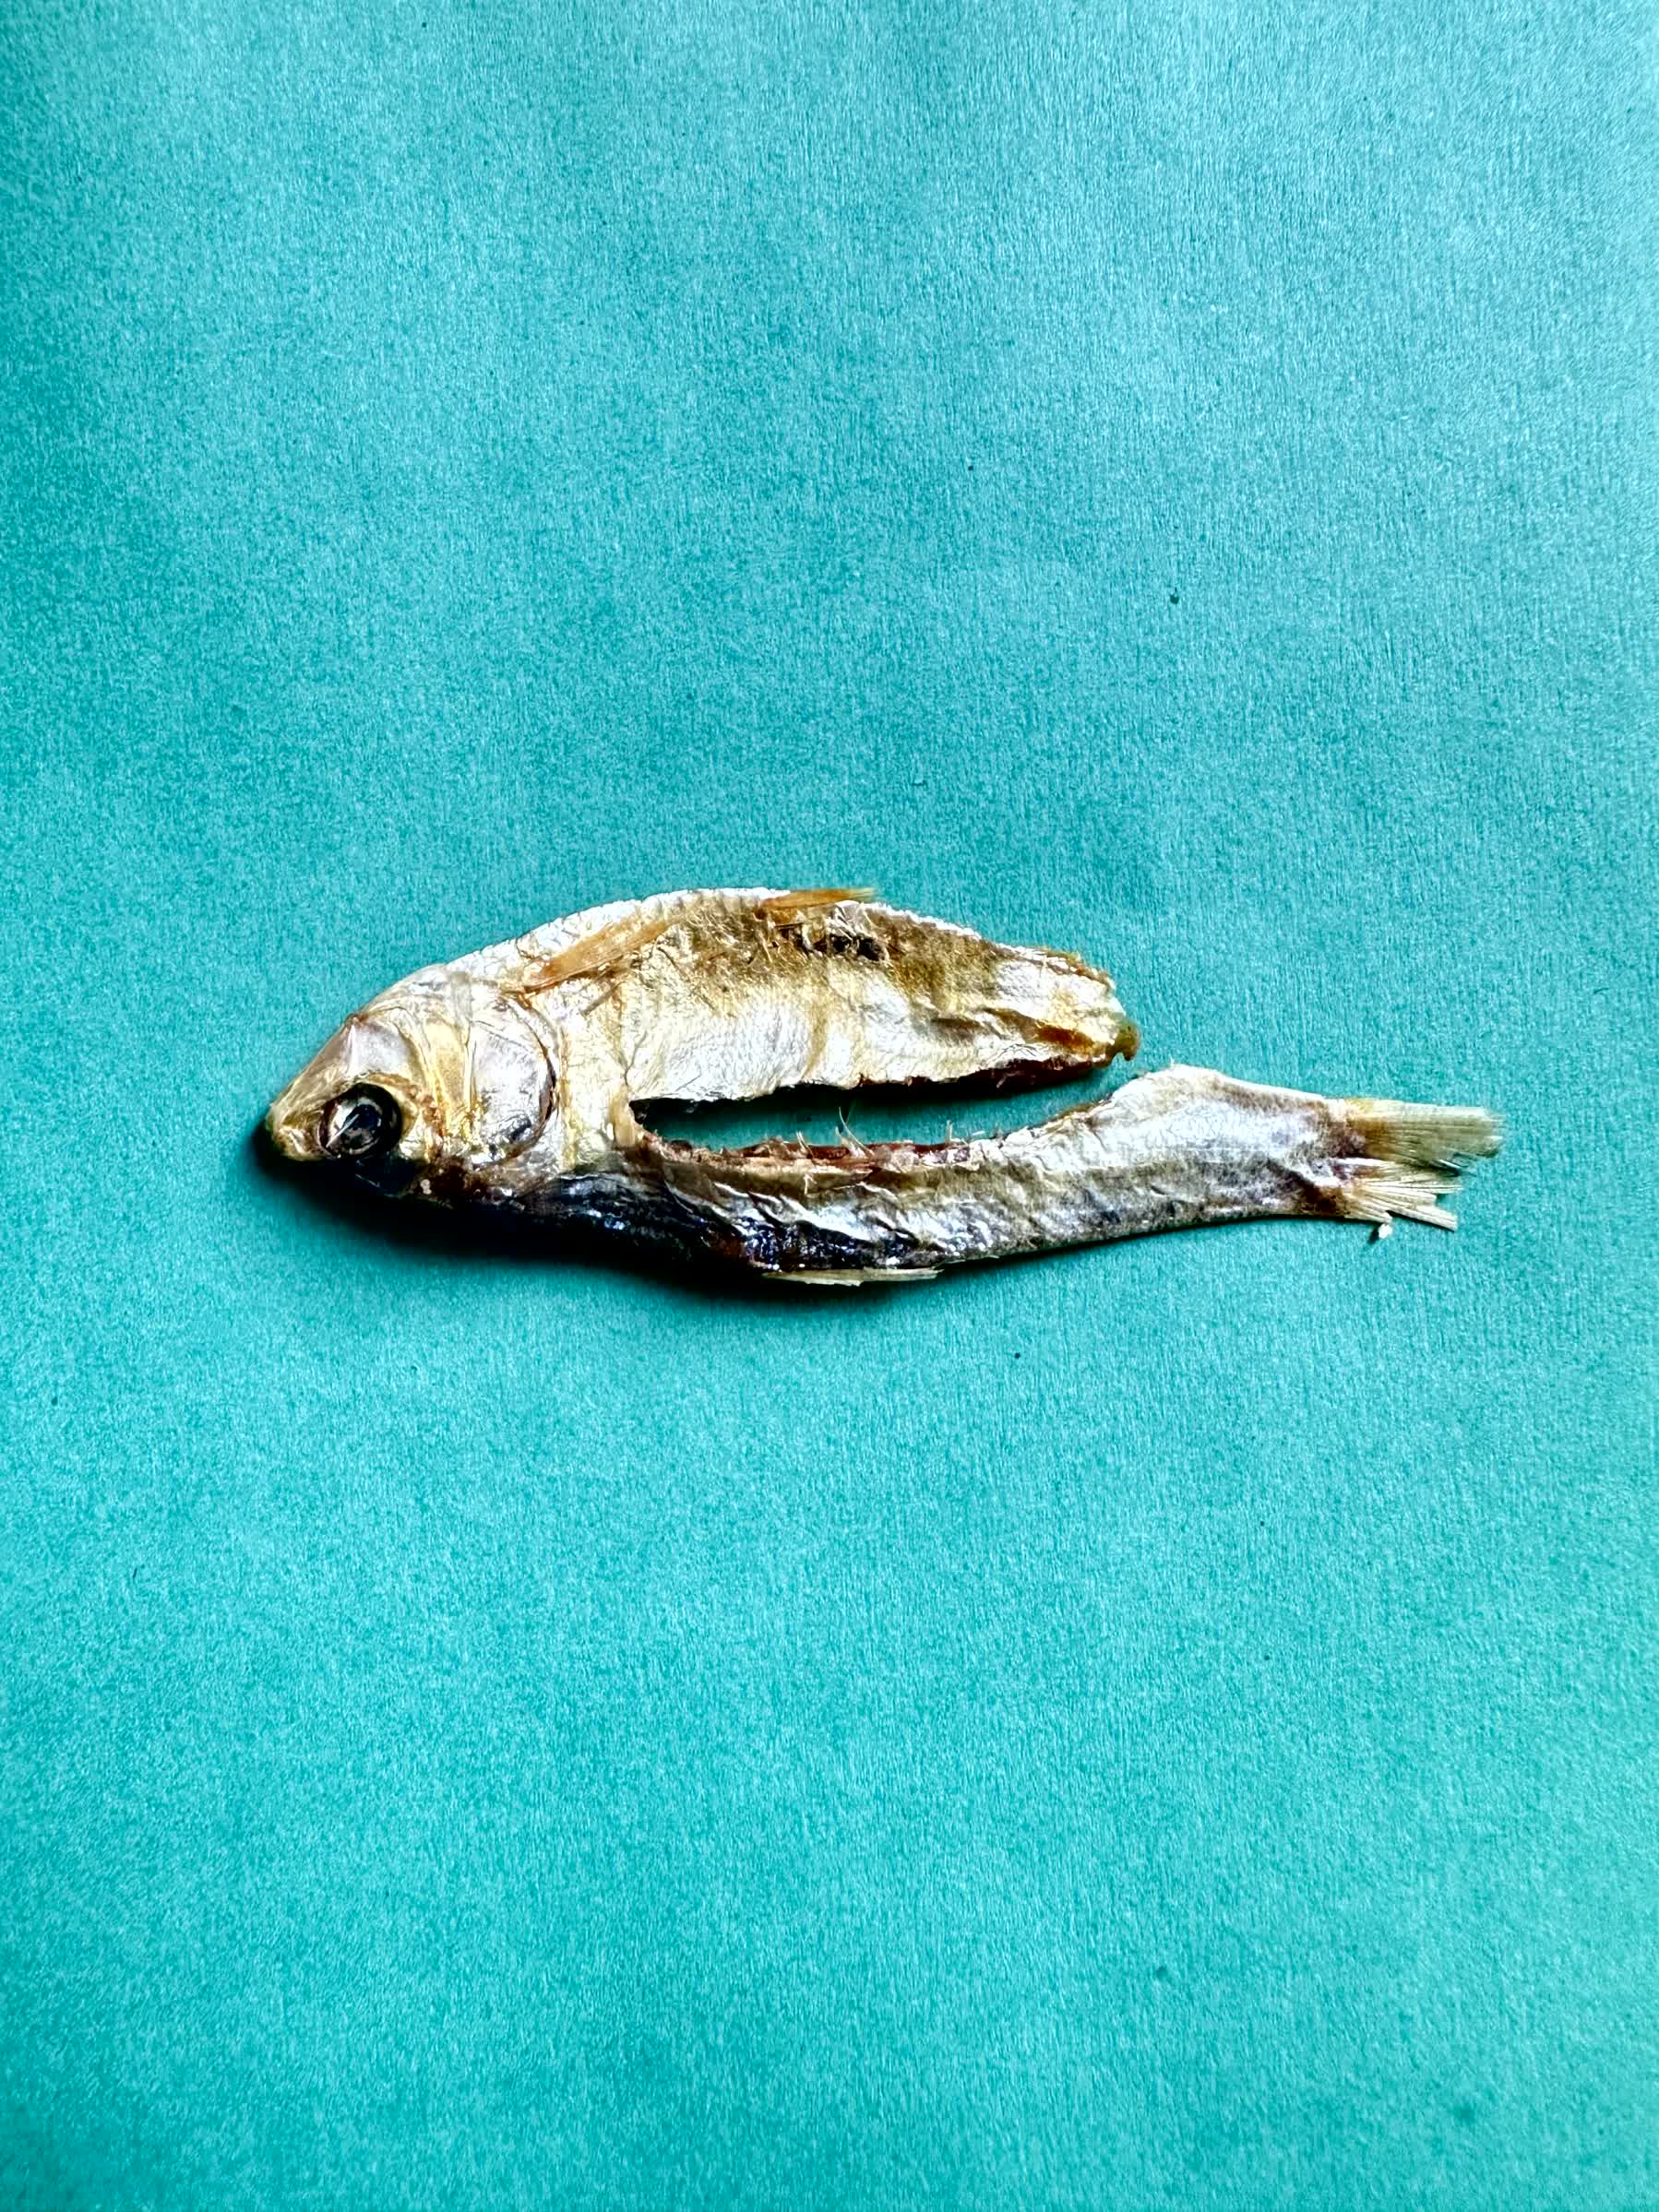
Species: Chapila